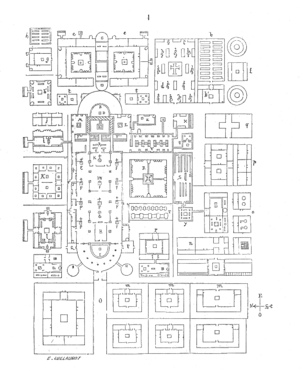
Contrairement au terme provençal qui désigne une construction en pierre, la bastide de Gascogne, du Haut-Languedoc et de Guyenne vient du languedocien bastida et désigne un village ou une ville qui a été construit sur un plan régulier et qui lui donne sa spécificité.